David Black (photographer)

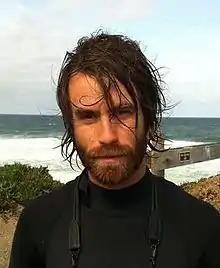
David Black

David Black is a fine artist known for his raw, energetic cinematic style sometimes referred to as Western noir.